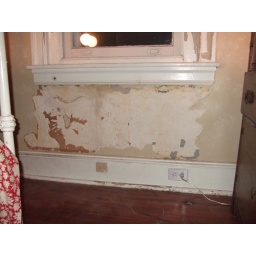
wall repair under the window